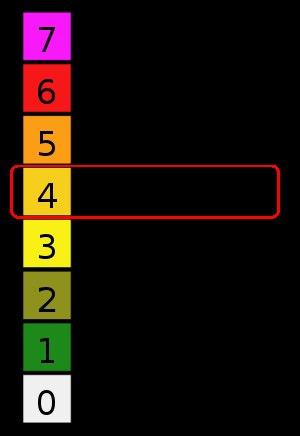
La centrale nucléaire expérimentale de Lucens située sur la commune de Lucens dans le canton de Vaud en Suisse est une ancienne installation nucléaire expérimentale qui a été arrêtée à la suite d'un accident nucléaire en 1969.
L'accident nucléaire de Saint-Laurent-des-Eaux de 1980 est un accident nucléaire classé au niveau 4 de l'échelle INES qui s'est produit le 13 mars 1980 à la centrale nucléaire de Saint-Laurent-des-Eaux. C'est le plus grave accident nucléaire que la France a connu, devant celui survenu en 1969 dans cette même centrale.
L’accident nucléaire de Saint-Laurent-des-Eaux de 1969 est un accident nucléaire classé au niveau 4 de l'échelle INES qui s’est produit le 17 octobre 1969 à la centrale nucléaire de Saint-Laurent-des-Eaux, en France.